Municipal Buildings, Dumbarton

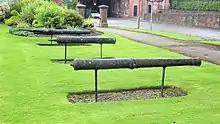
The three cannon

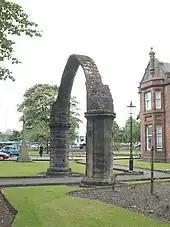
The Second Boer War Memorial (left, background) and the pointed arch from the Collegiate Church of St Mary (right, foreground)

For much of the latter half of the 19th century the burgh council was based in Dumbarton Burgh Hall. However, they shared the building with Dumbarton Academy and, in the late 19th century, burgh leaders decided to commission a bespoke building. The site they selected on the north side of Glasgow Road was occupied by College Park House, the headquarters of the shipbuilders, Archibald McMillan & Son; the house was demolished and the land was presented to the burgh council by the chemical manufacturer, John White, 1st Baron Overtoun. Construction of the new building started in 1899. It was designed by James Thomson of Baird & Thomson in Glasgow in the Scottish baronial style, built in red sandstone and was completed in 1903.